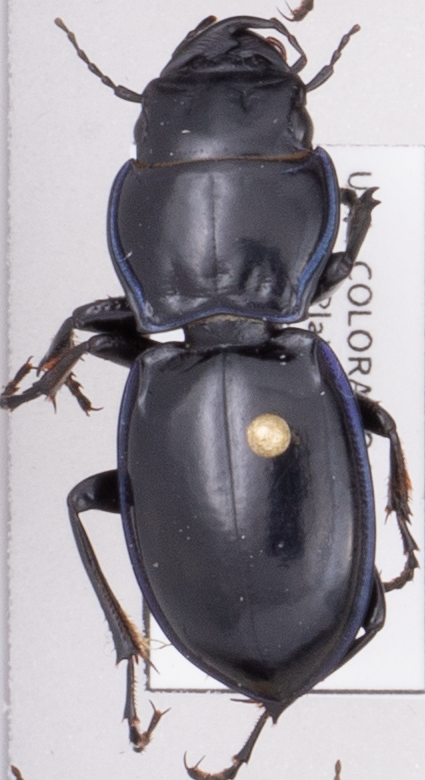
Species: Pasimachus elongatus
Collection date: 2021-07-21
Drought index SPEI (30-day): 1.93
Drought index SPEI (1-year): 0.288
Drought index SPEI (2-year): -0.46